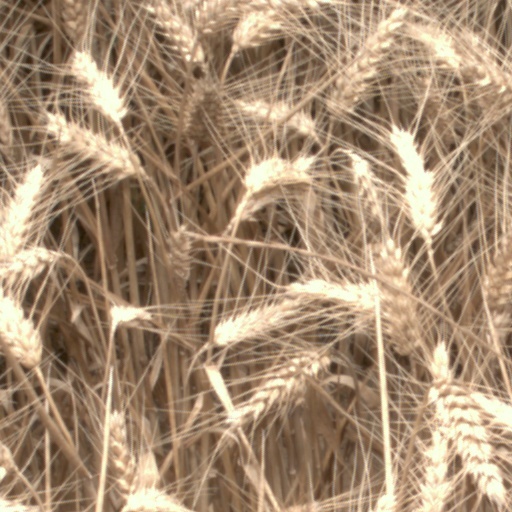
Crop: wheat